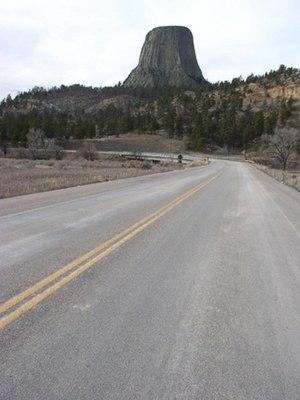
Route d'entrée, monument national de la tour du diable, Wyoming, États-Unis